Euclid Avenue station (IND Fulton Street Line)

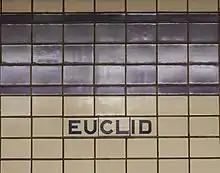
Track wall tile caption and trim line

Euclid Avenue was part of a four-station extension of the Fulton Street subway along Pitkin Avenue, past its original planned terminus at Broadway Junction. Construction of the extension began in 1938. Work on the section of the line between Crystal Street and Grant Avenue, which included the Euclid Avenue station and the Pitkin Yard, began in late 1940. On August 26, 1941, lightning from a severe thunderstorm damaged the temporary timber roofing over the construction site at Pitkin Avenue and Autumn Avenue just east of the station. The lighting also ruptured a gas main at the site, creating a fire and causing damage to an adjacent building, while two automobiles fell into the exposed tunnel cavern. Construction of the extension was halted in December 1942 due to material shortages caused by World War II. At the time, the section of tunnel between Crystal Street and Grant Avenue was 96% complete. Other parts of the extension were more than 99% complete, but vital equipment had yet to be installed, precluding these stations' openings.